Sander Sagosen

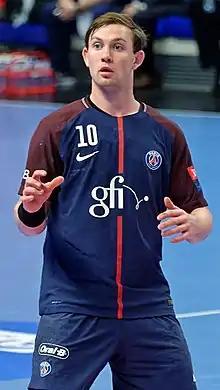
Sagosen in 2017

Sander Sagosen (born 14 September 1995) is a Norwegian professional handball player for Aalborg Håndbold and the Norwegian national team.